Nordstrom

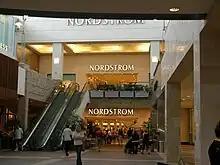
Mall entrances of the Nordstrom store at The Streets at Southpoint in Durham, North Carolina (2009)

Nordstrom FSB, a wholly owned subsidiary of Nordstrom, Inc., is a federally chartered savings bank doing business as Nordstrom Bank. It was formed in 1991 in Scottsdale, Arizona, with its customer contact center in Centennial, Colorado. Nordstrom FSB was formerly known as Nordstrom National Credit Bank and changed its name to Nordstrom FSB in March 2000. The bank offers various banking and credit products, such as Nordstrom Signature VISA, Nordstrom retail credit and debit cards, interest-bearing checking accounts, check cards, and certificates of deposits. It offers Nordstrom customers cards under Nordstrom Rewards – its customer loyalty program – where customers earn points when making purchases with the card at Nordstrom and other retailers.